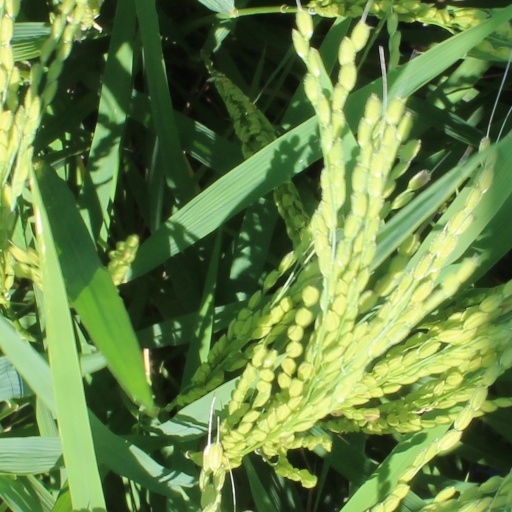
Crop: rice